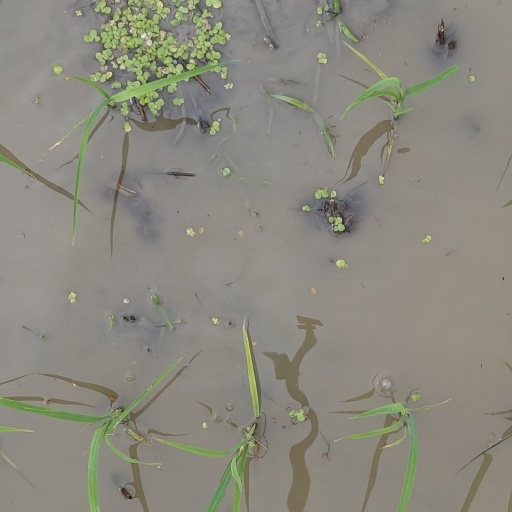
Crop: rice